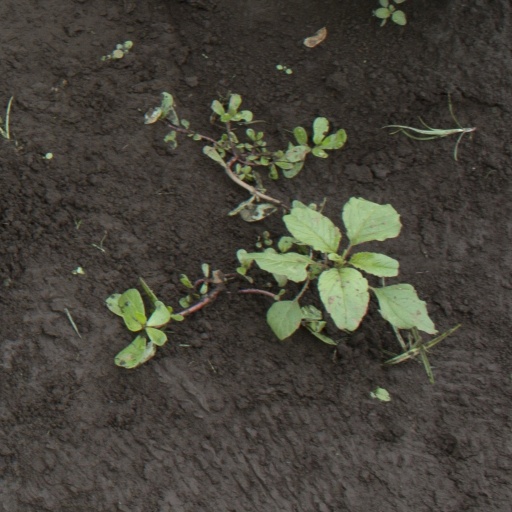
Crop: soybean